Guthuk

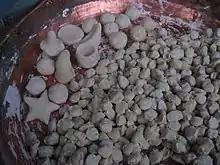
Various dumplings for "guthuk" that serve as symbols

Guthuk (Tibetan: , English: 'Gu= 9, Thuk= stew soup ' or 29 date of Bot calendar celebrate so called Guthuk) is a stew soup in Sherpa or Tibetan cuisine, made with various ingredients like beans, vegetables, meat, or left over harvested grains. It is eaten two days before Losar, the Bot or Tibetan New Year and is a variation on thukpa bhatuk. The Tibetan religious ceremony Gutor, literally meaning 'offering of the 29th', is held on the 29th of the 12th Bot or Tibetan month, and is focused on driving out all negativity, including evil spirits and misfortunes of the past year, and starting the new year in a peaceful and auspicious way. It is made with barley and other ingredients.